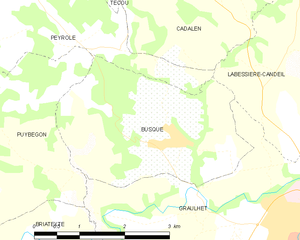
Carte des communes françaises Busque
Busque est une commune française située dans le département du Tarn, en région Occitanie.